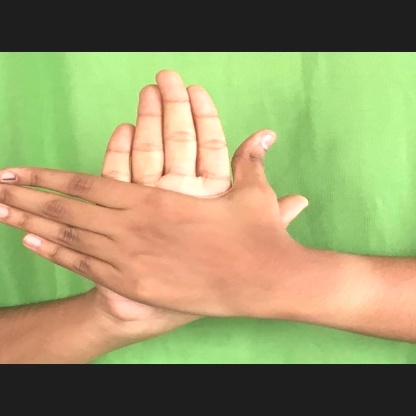
Mudra: Chakra